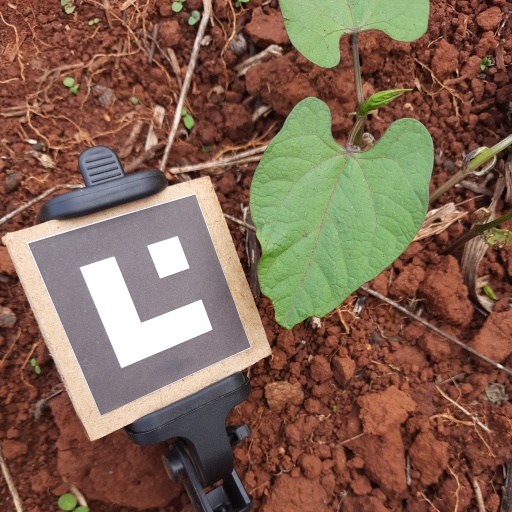
Observations: wavy surface, eating holes in the edge, under shade